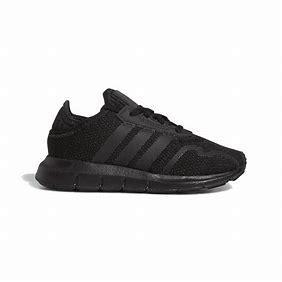
Brand: Adidas
Model: Swift Run X